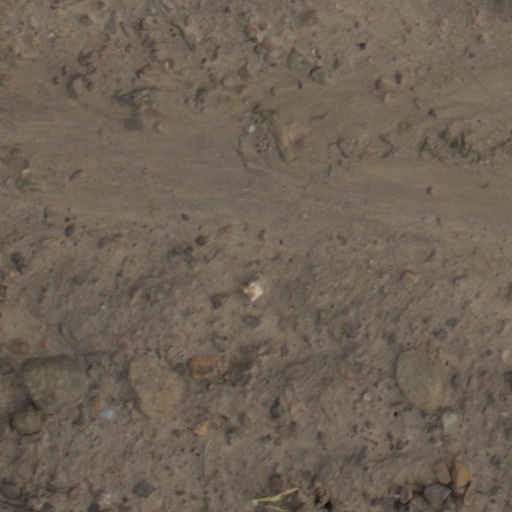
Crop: wheat